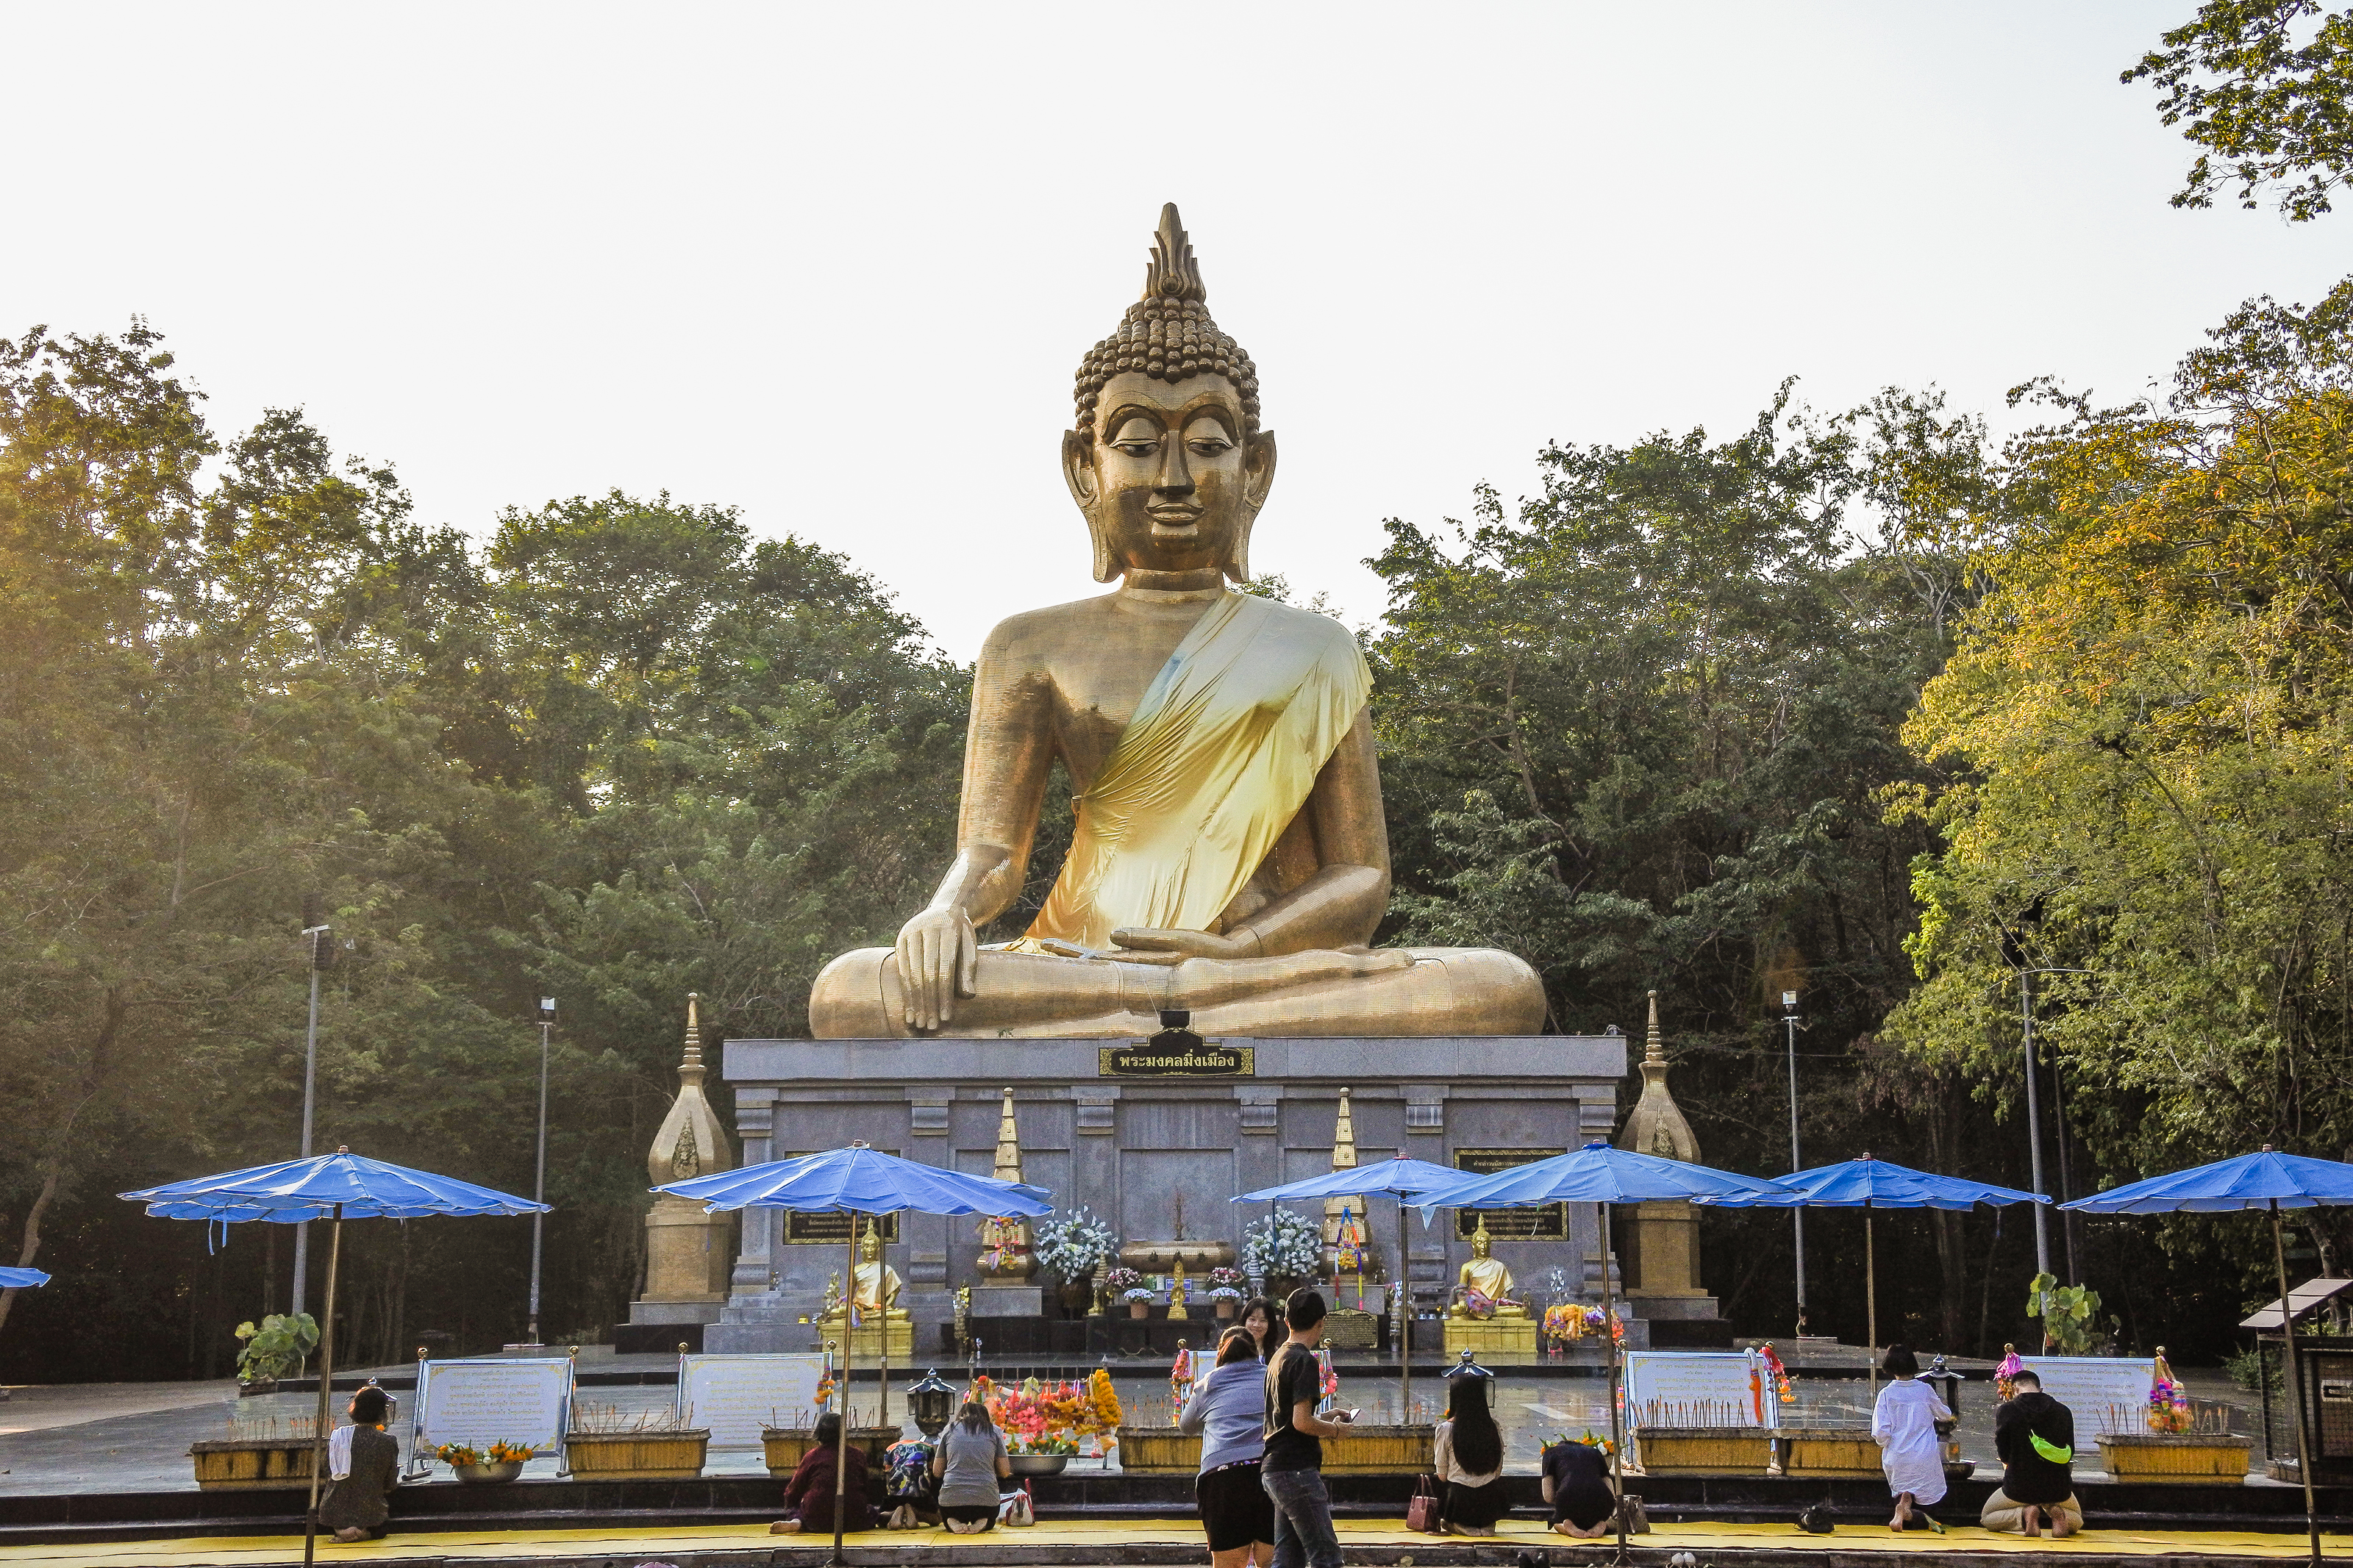
religious, tourism, monument, gold, buddha, chiang mai, thailand, golden, chiang mai thailand, architecture, sky, art, old, asia, asian, statue, sculpture, thai, buddhism, ancient, religion, face, traditional, background, culture, meditation, buddhist, peace, temple, travel, god, worship, landmark, place of worship, wat, fictional character, historic site, building, national historic landmark, leisure, tourist attraction, memorial